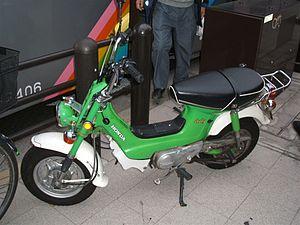
Le Chaly est un véhicule à deux roues fabriqué par le constructeur japonais Honda.